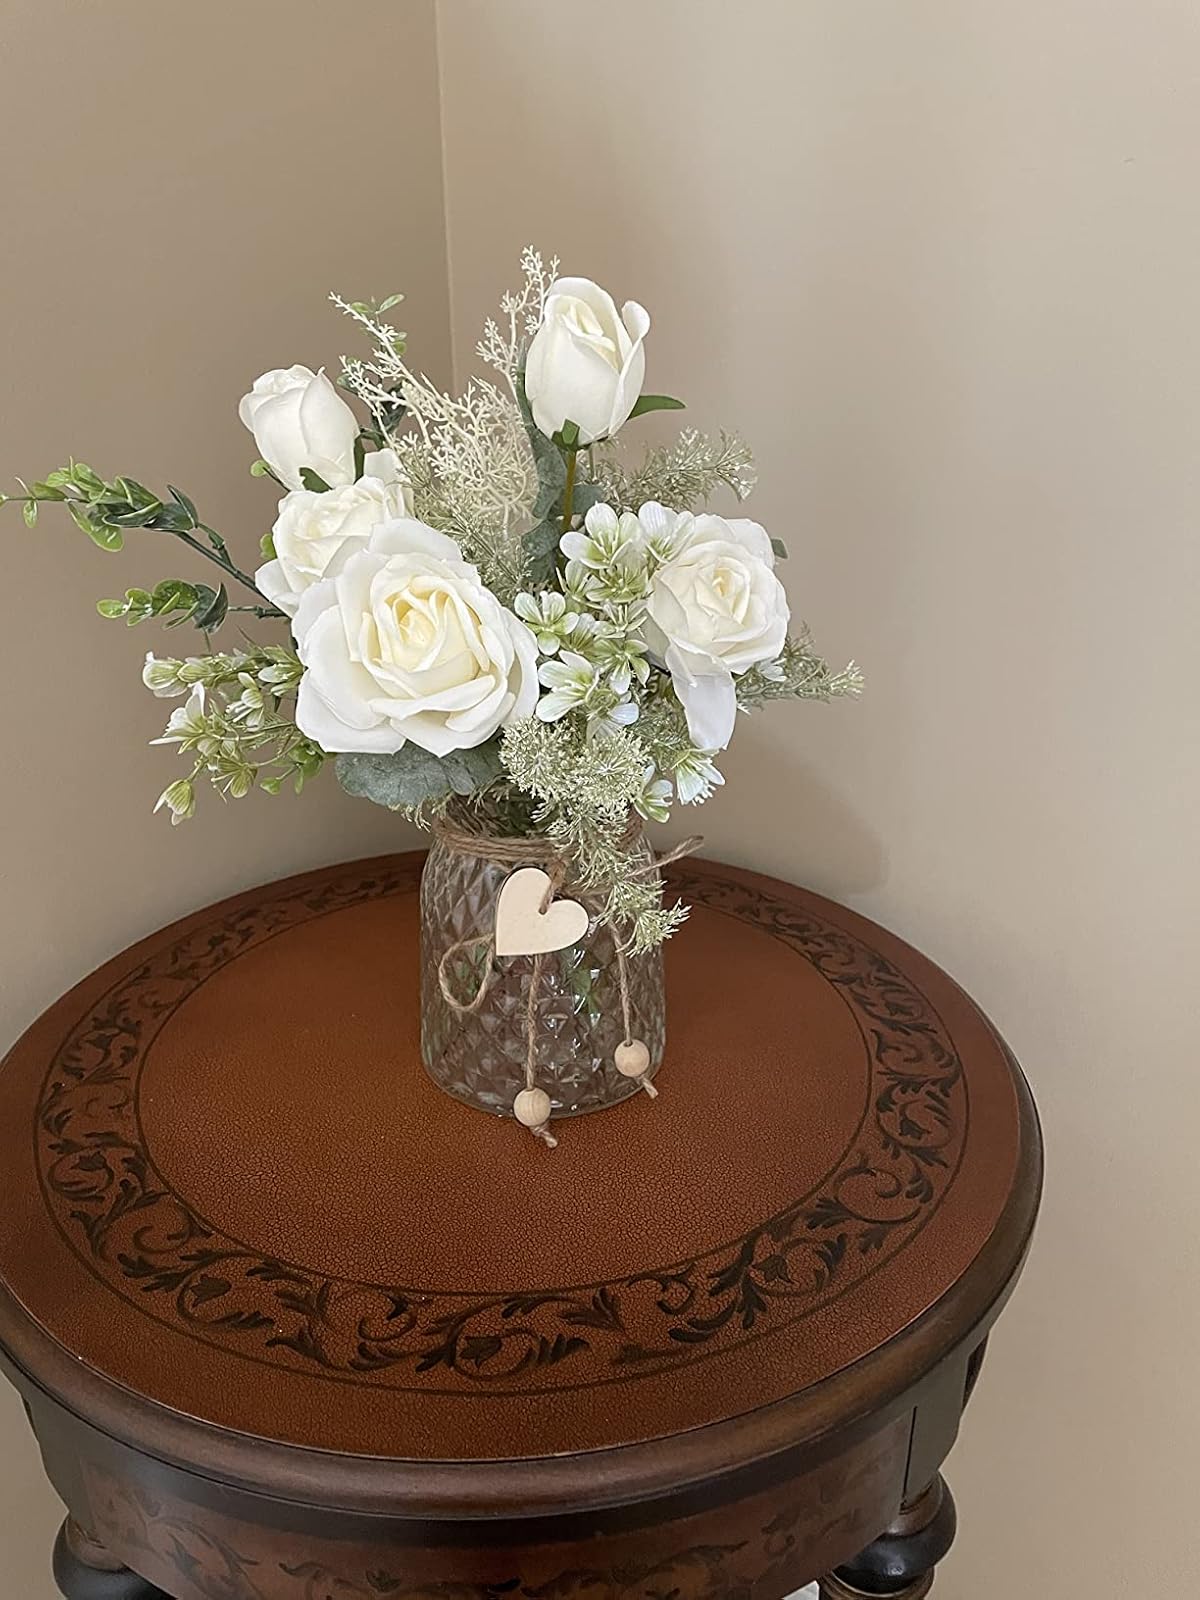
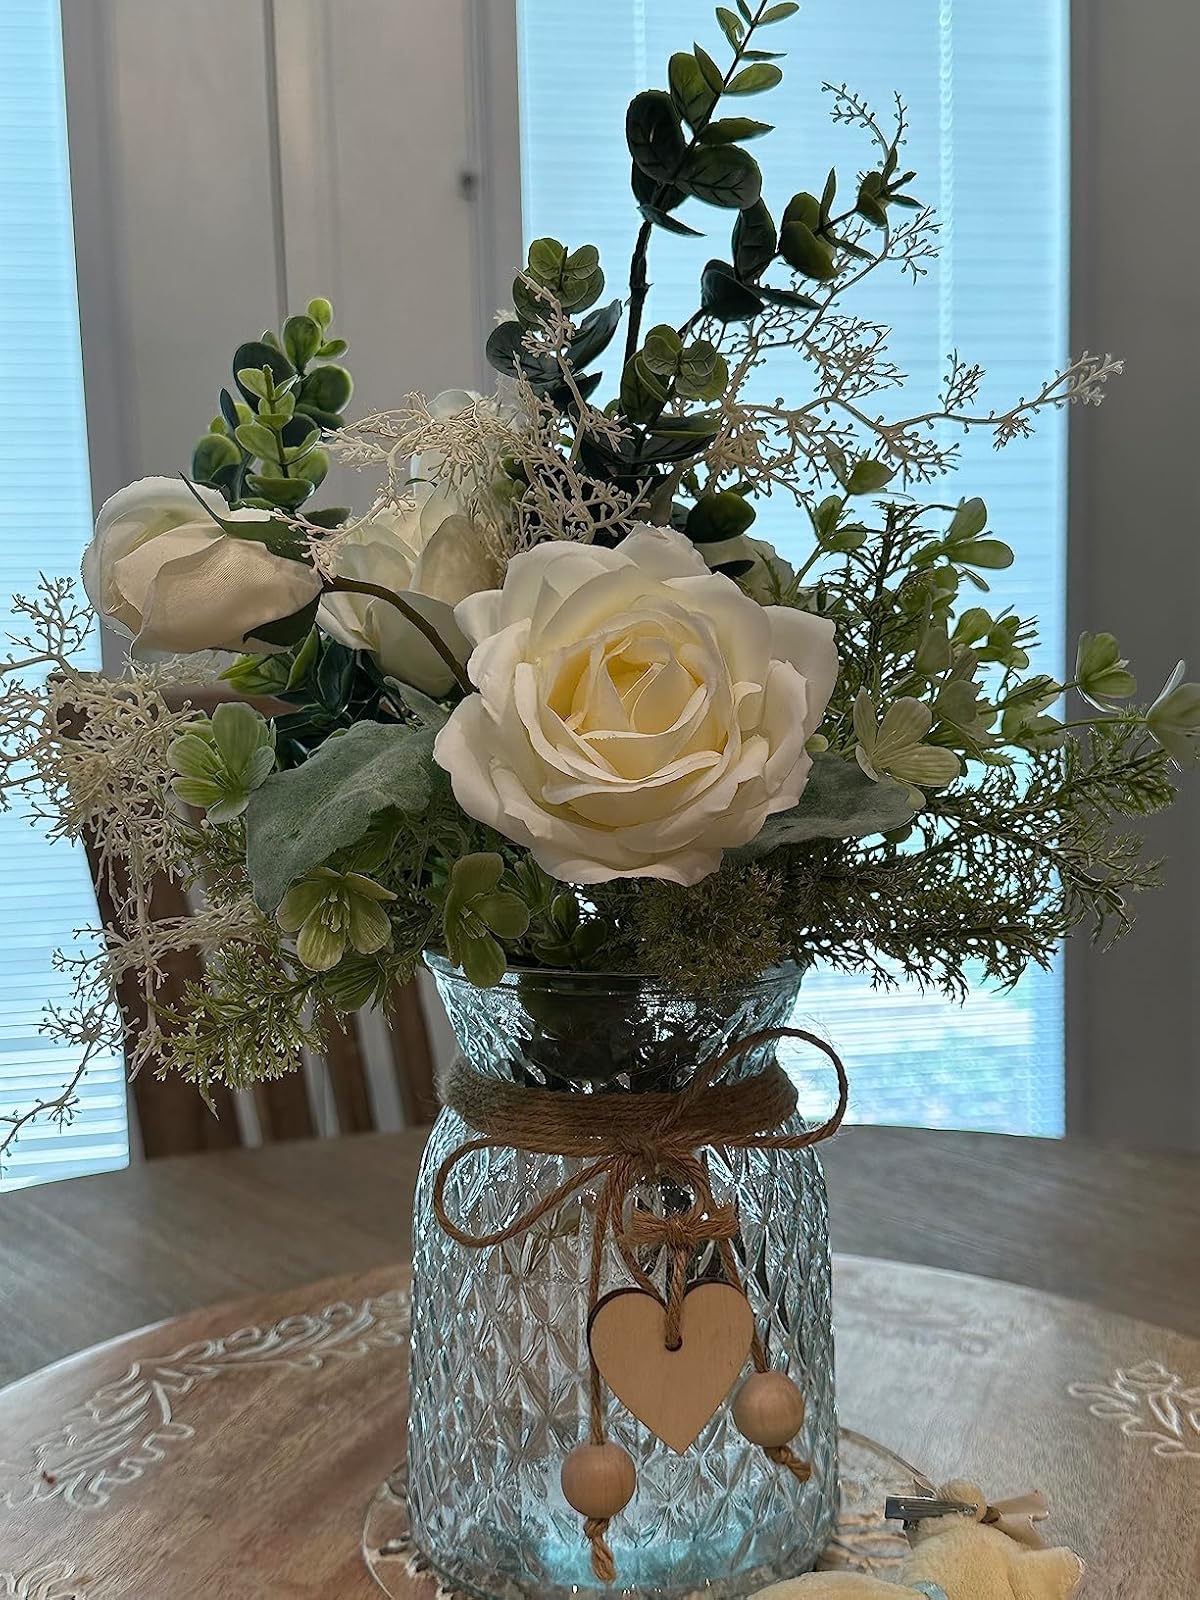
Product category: vase
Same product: yes